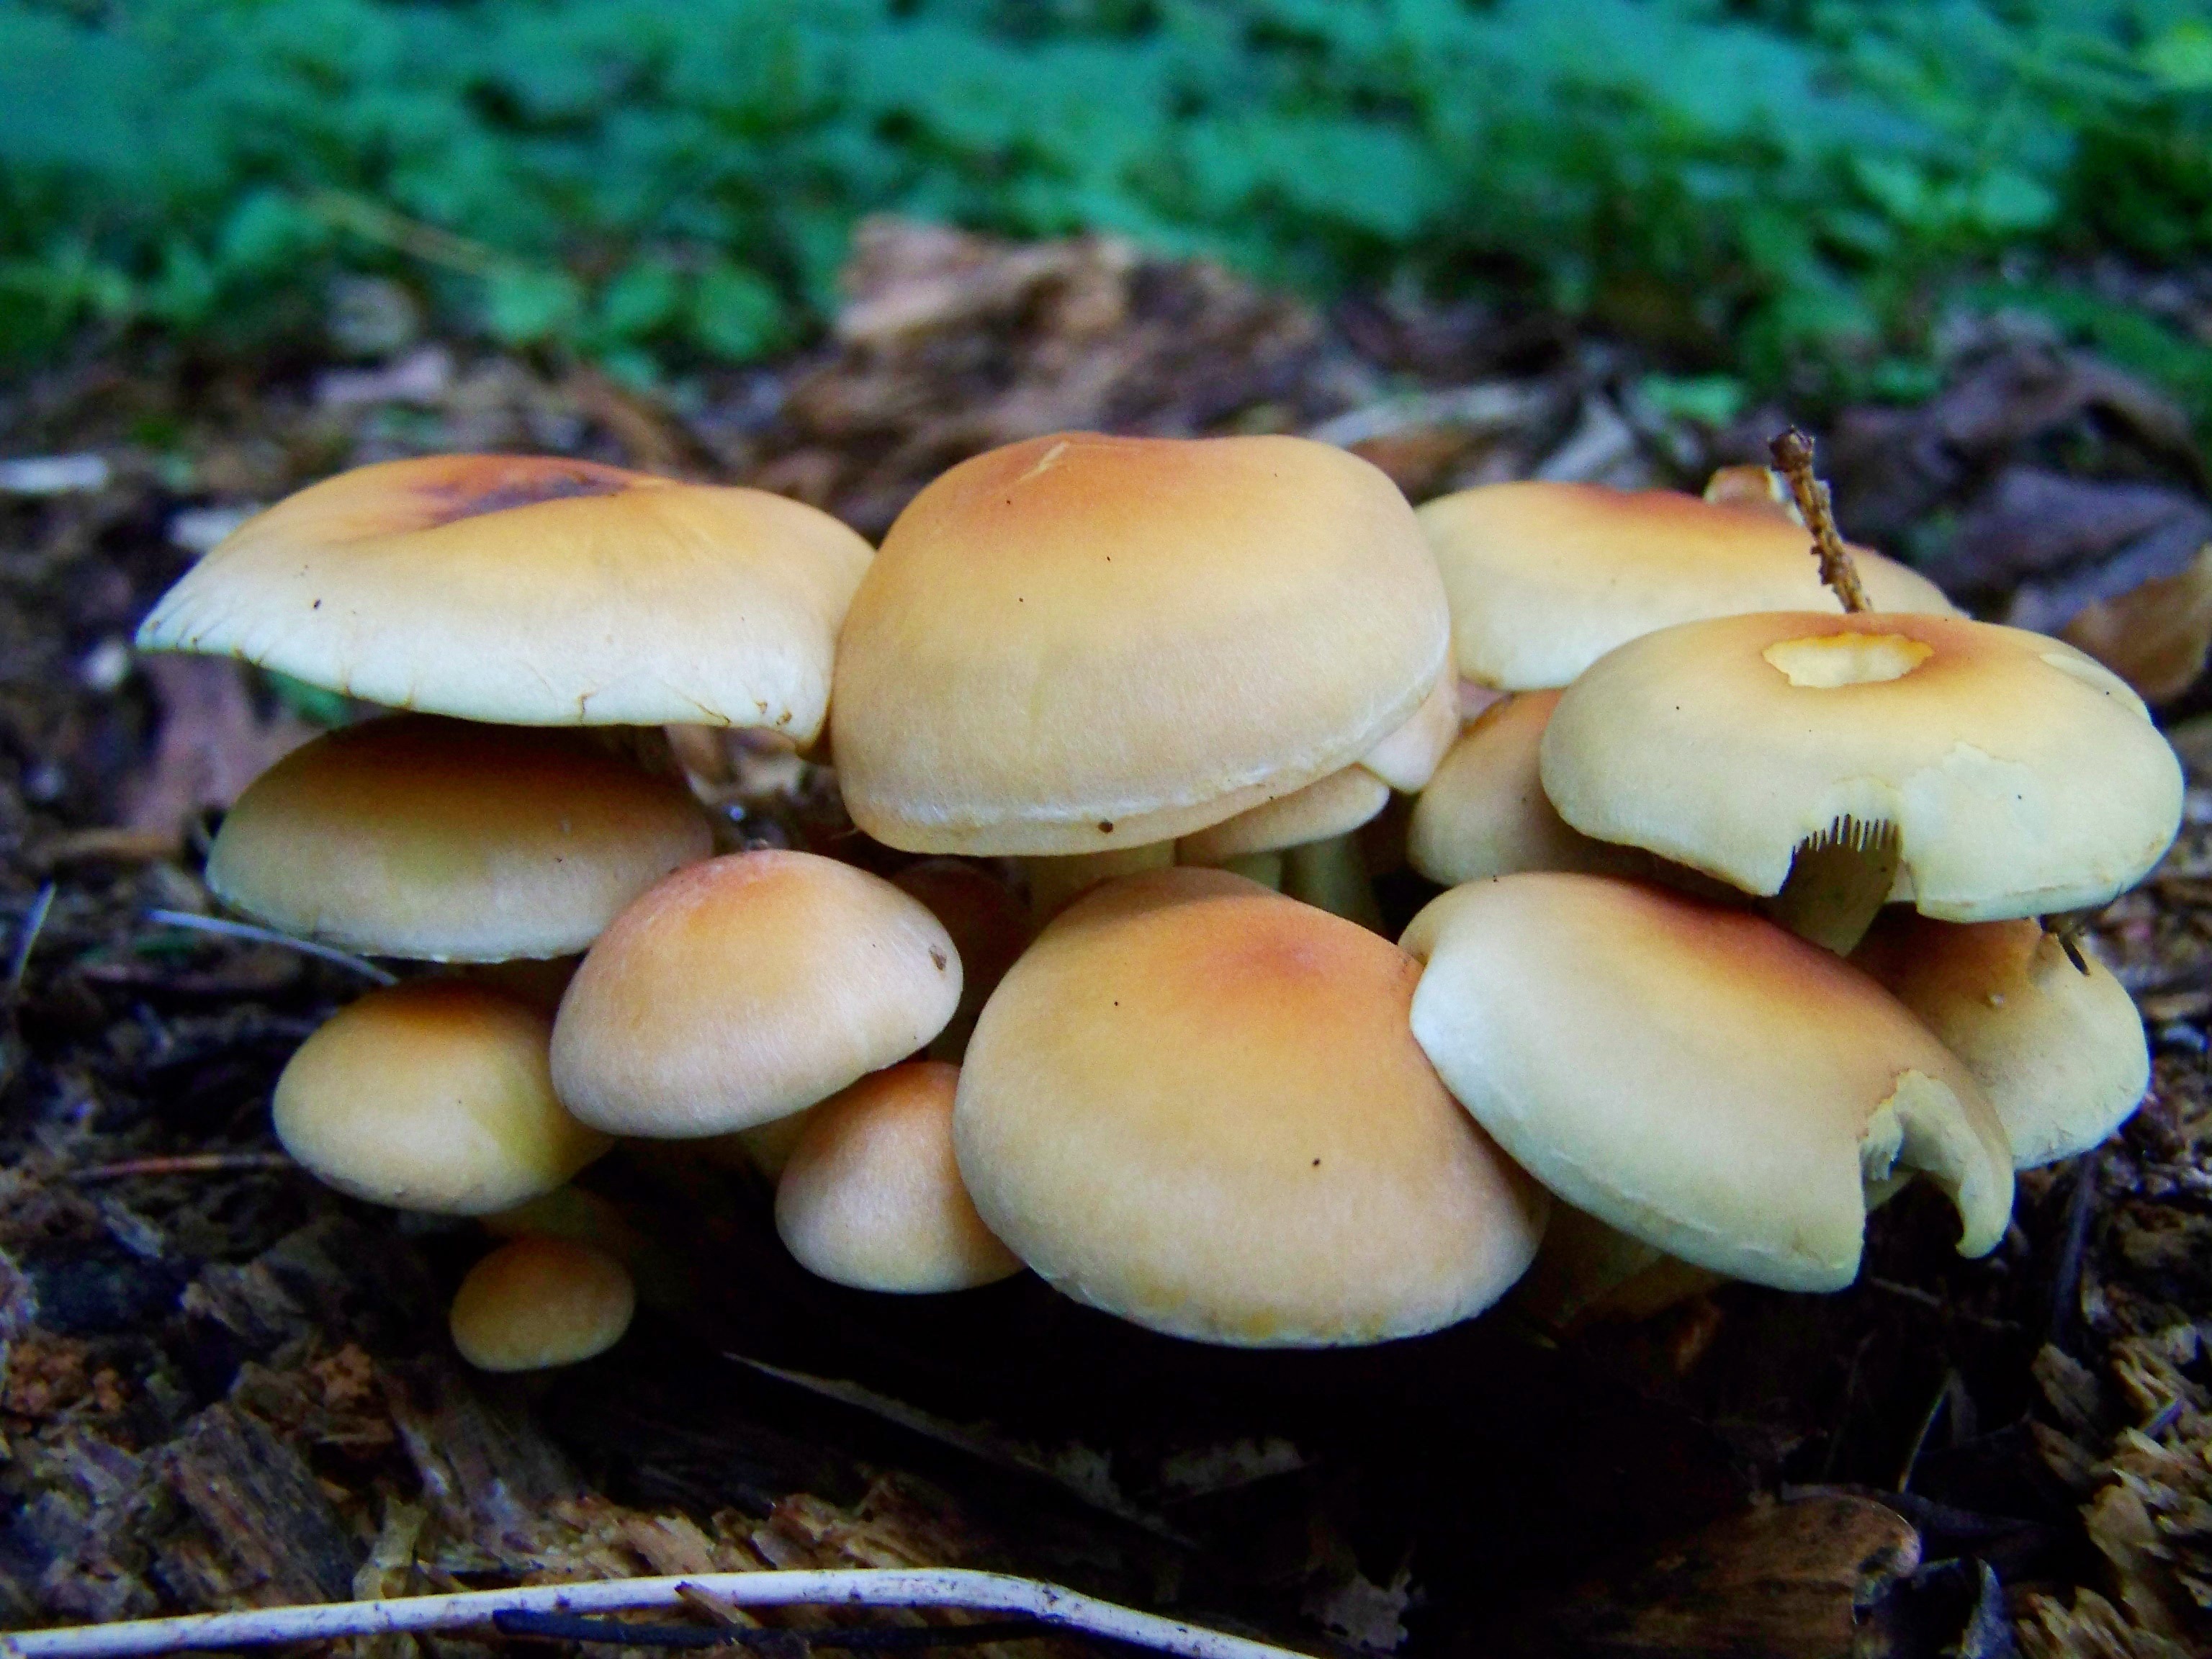
nature, mushroom, fungus, agaric, bolete, agaricus, mushroom group, matsutake, oyster mushroom, edible mushroom, shiitake, medicinal mushroom, agaricomycetes, agaricaceae, champignon mushroom, penny bun, pleurotus eryngii, enokitake, yellow flower of sulfur fungus